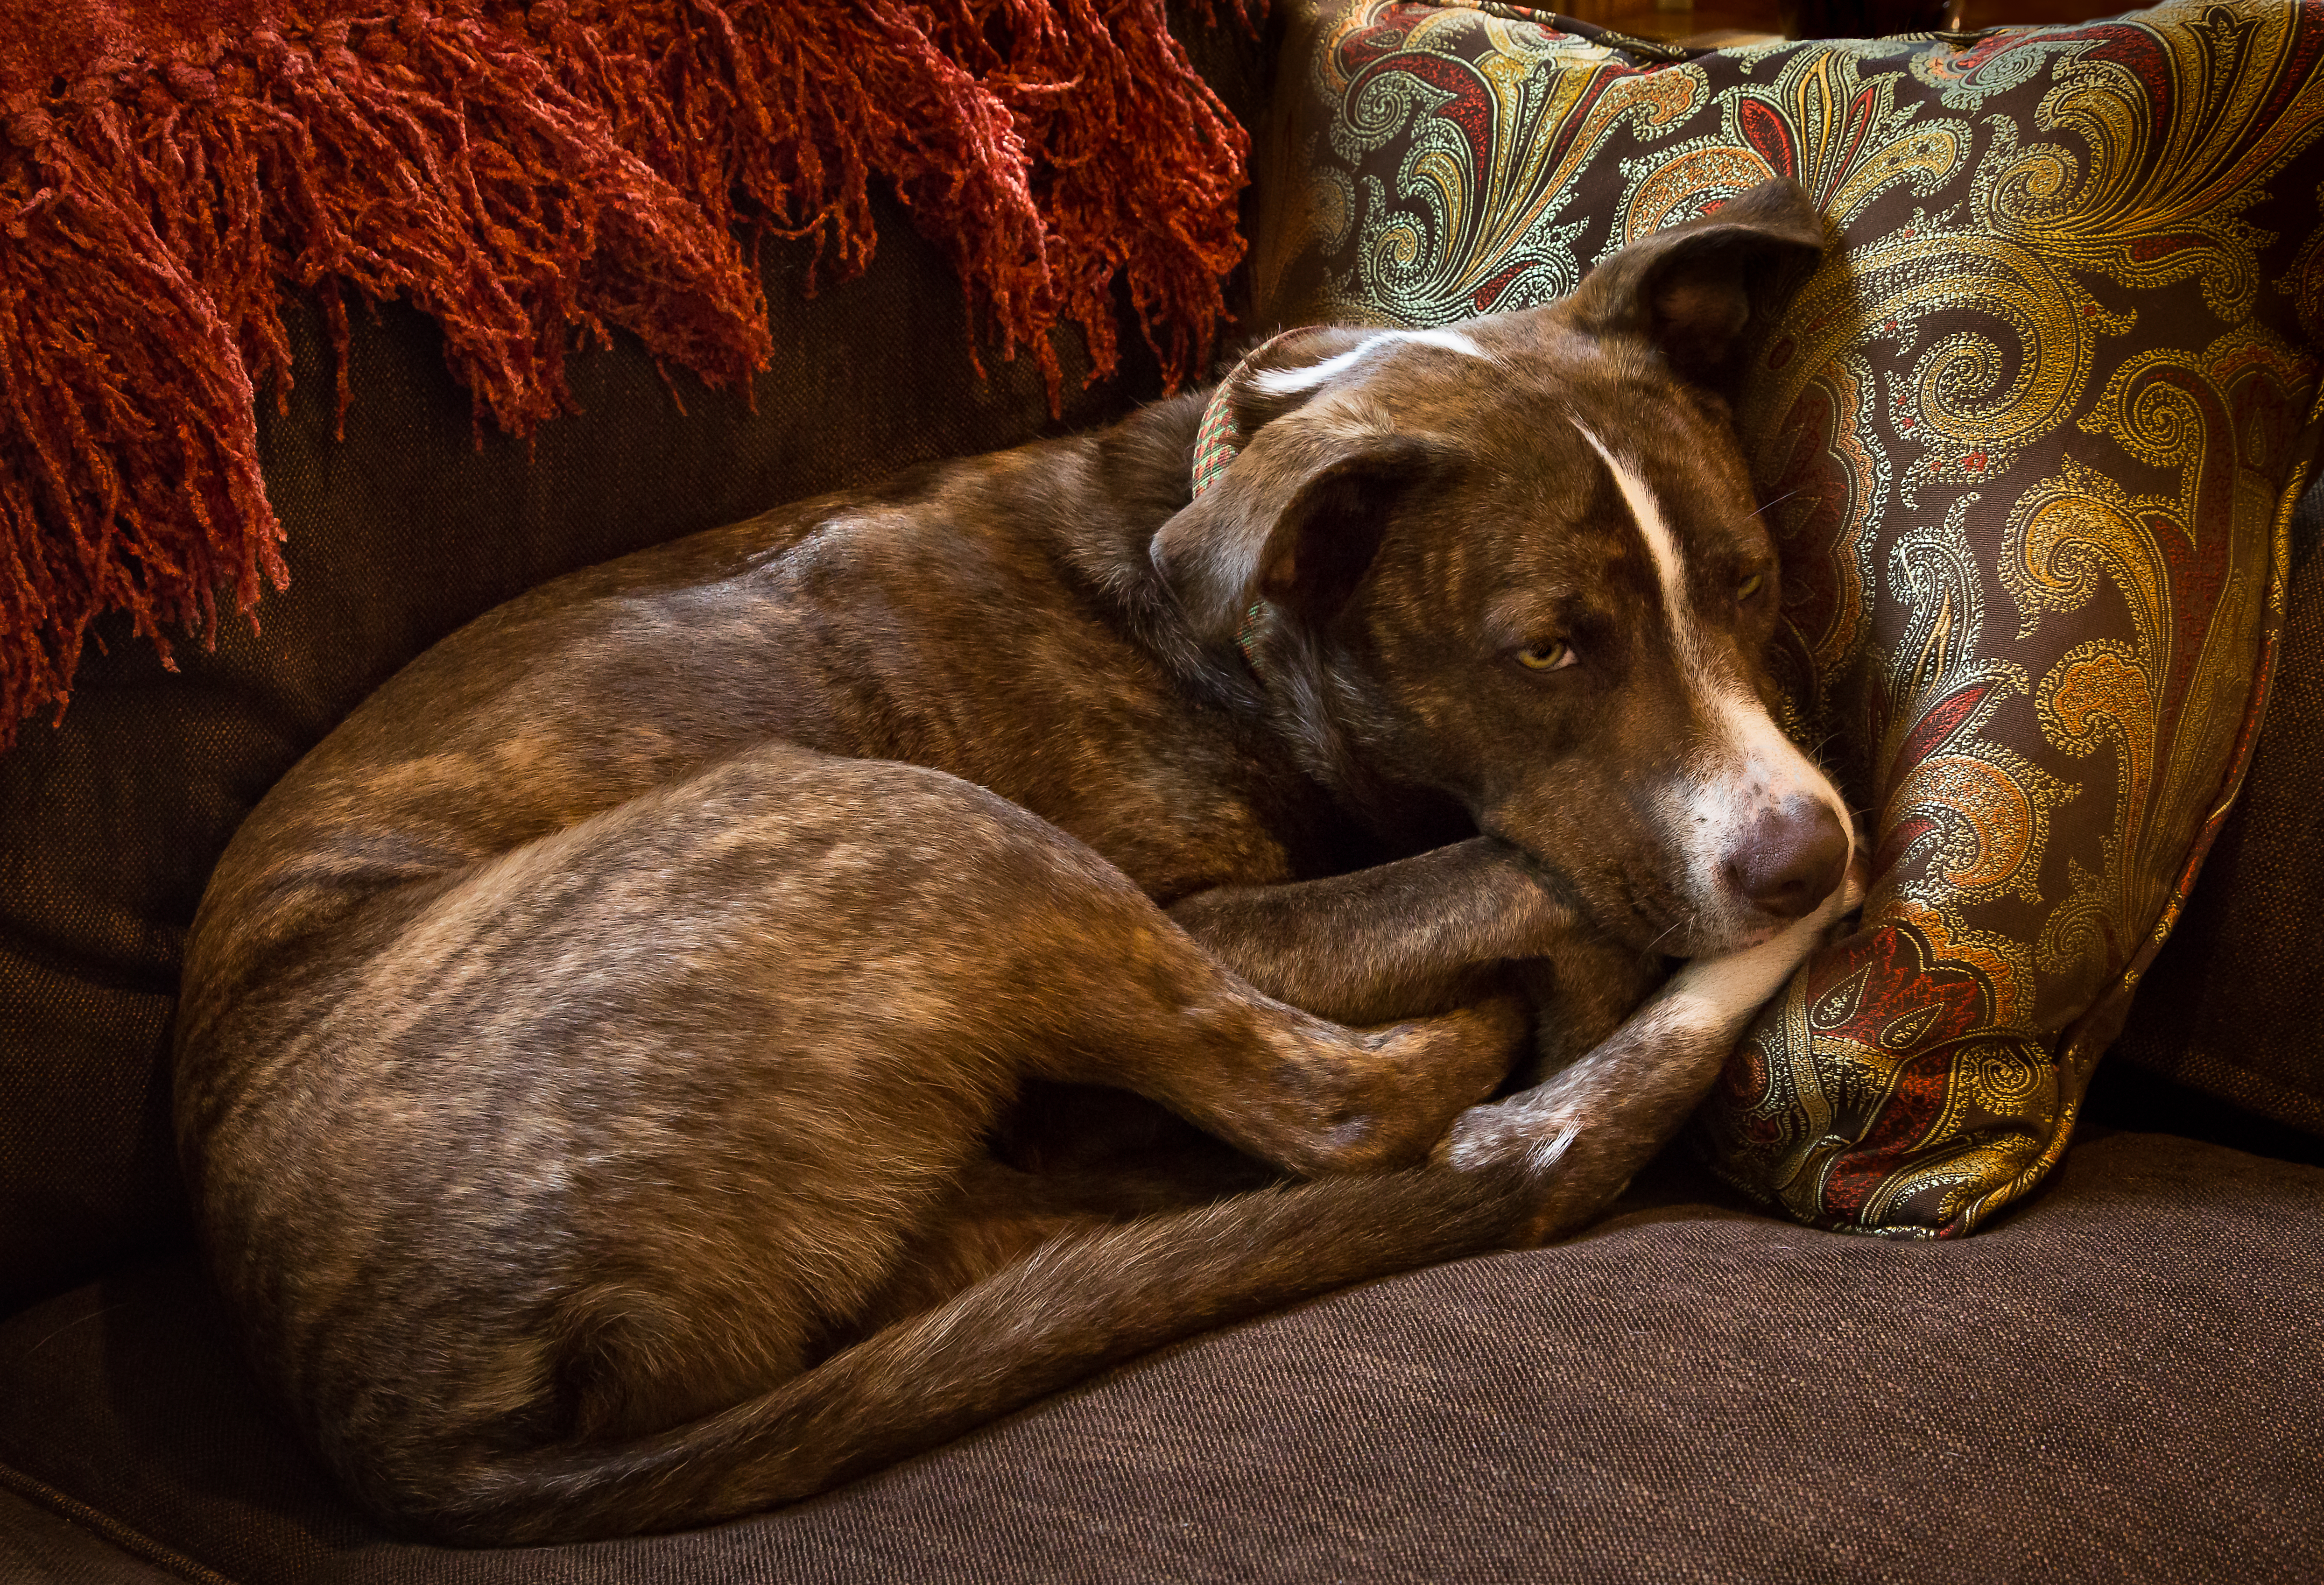
home, puppy, dog, animal, pet, mammal, furniture, pillow, blanket, couch, painting, art, sleepy, mixedbreed, eevah, rescue, snuggle, dog like mammal, animal sports